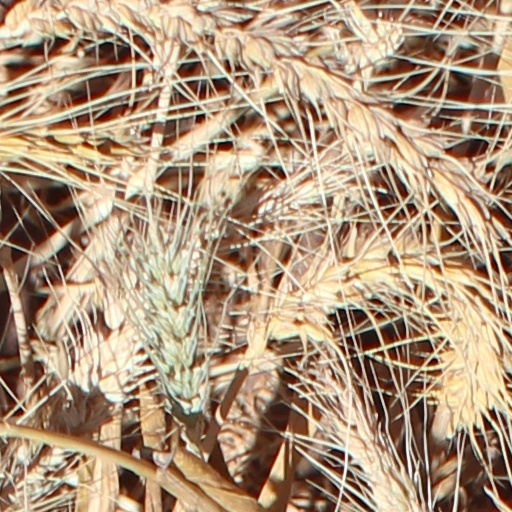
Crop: wheat